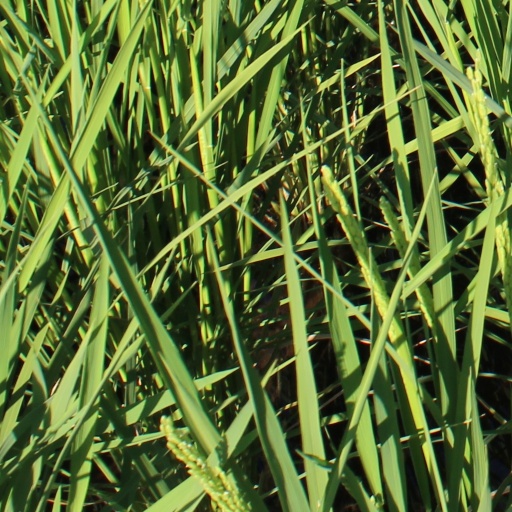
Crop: rice